Clarence Pickrel

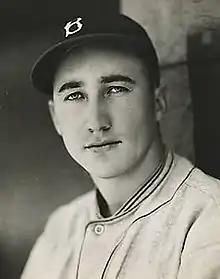
Pickrel with the Braves in 1934

Clarence Douglas Pickrel (March 28, 1911 – April 11, 1983) was a professional baseball player. In a 12-year professional career, Pickrel played two seasons as a Major League Baseball pitcher: in 1933 with the Philadelphia Phillies; and in 1934 with the Boston Braves. He was officially listed as standing and weighing .